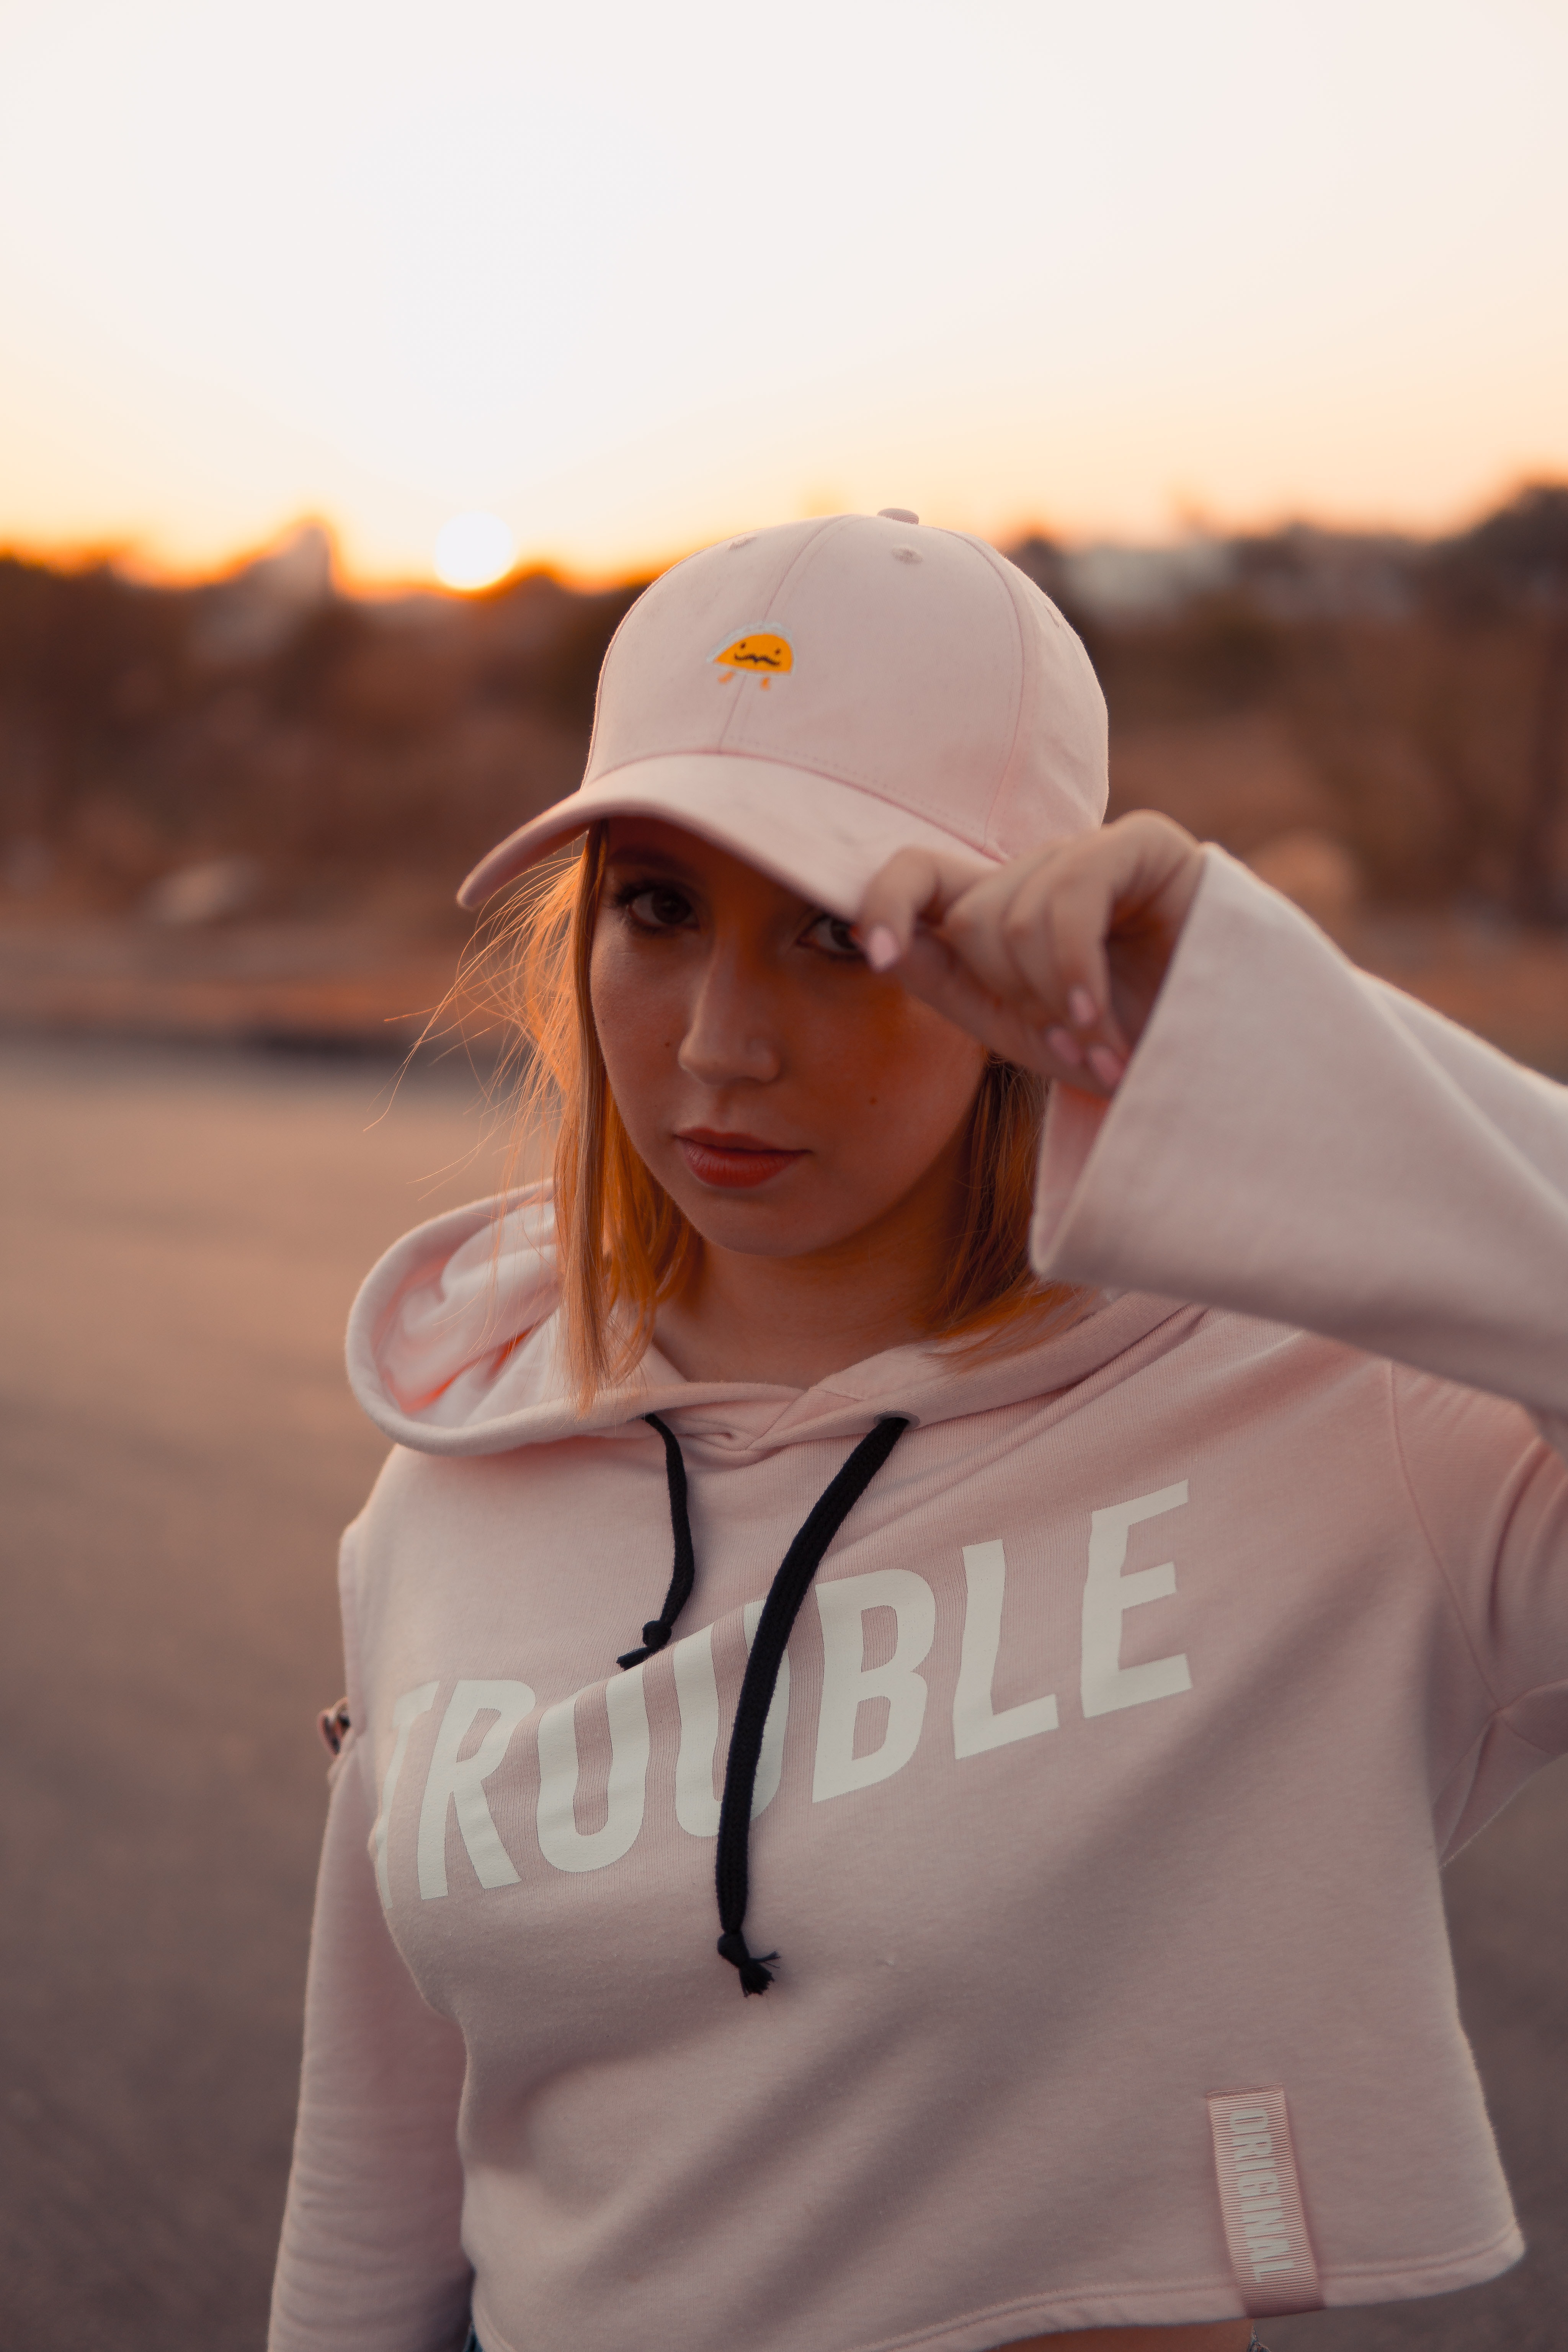
white, cap, headgear, girl, neck, human, sun hat, fun, smile, landscape, hat, t shirt